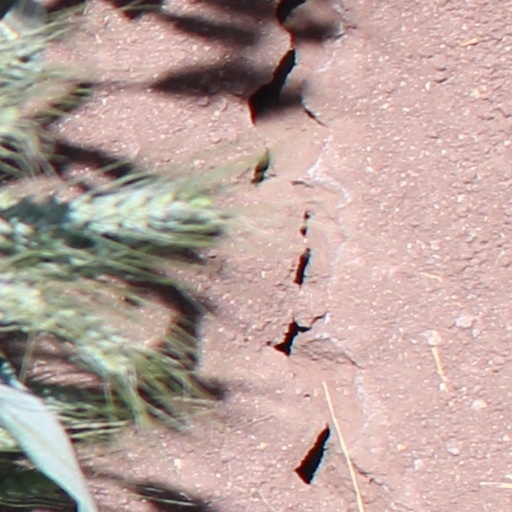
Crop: wheat